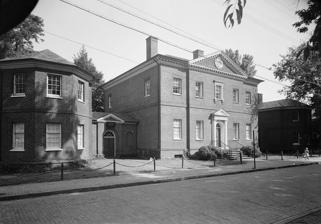
Building: Hammond–Harwood House
Country: United States of America
Year built: 1774
Historic house in Annapolis, Maryland, United States United States historic place Hammond-Harwood House U.S. National Register of Historic Places U.S. National Historic Landmark Exterior view of the Hammond–Harwood House Show map of Maryland Show map of the United States Location Maryland Ave. and King George St., Annapolis, Maryland Coordinates 38°58′51.4″N 76°29′18.2″W / 38.980944°N 76.488389°W / 38.980944; -76.488389 Area 0.5 acres (0.20 ha) Built 1774 ( 1774 ) Architect Buckland, William Architectural style Georgian NRHP reference No. 66000384 Significant dates Added to NRHP October 15, 1966 Designated NHL October 9, 1960 The Hammond–Harwood House is a historic house museum at 19 Maryland Avenue in Annapolis , Maryland , USA.  Built in 1774, is one of the premier colonial houses remaining in America from the British colonial period (1607–1776). It is the only existing work of colonial academic architecture that was principally designed from a plate in Andrea Palladio 's I Quattro Libri dell'Architettura (The Four Books of Architecture) (1570). The house was designed by the architect William Buckland in 1773–1774 for wealthy farmer Matthias Hammond of Anne Arundel County , Maryland . It was modeled on the design of the Villa Pisani in Montagnana , Italy , as depicted in Book II, Chapter XIV of Palladio's work.  It was designated a National Historic Landmark in 1960, and is now managed by a non-profit organization as a museum. History Construction on the house began about April 1774, and most of the house was probably completed before the death of the architect in November or December of the same year. Owner Matthias Hammond probably never occupied his elegant house because he abruptly left Annapolis for his family's country estate in 1776. He died in 1786 after renting out the house for many years. The house passed to his nephews John, and then to Philip Hammond, who eventually sold the house to Ninian Pinkney in 1810. Pinkney, however, quickly sold the house to Judge Jeremiah Chase in 1811. Judge Chase bought the house as a home for the family of his daughter, Frances Townley Chase Loockerman. Chase was well acquainted with the house because he had rented the northeast wing, beginning in the late 1770s. Judge Chase's descendants lived in the house until the death of his great-granddaughter Hester Ann Harwood in 1924. Her mother, Judge Chase's granddaughter, married William Harwood, the great-grandson of William Buckland, the architect of the house. Hester Ann Harwood died intestate, and the house was sold in 1926 to St. John's College . The College used the house as a teaching tool for one of America's first courses taught on the decorative arts until financial necessity forced the college to sell to the Hammond–Harwood House Association in 1940. This non-profit corporation continues to own the house and operates it as a public museum. Architecture Hammond–Harwood House Main Facade The Villa Pisani, Montagnana from The Four Books of Architecture by Andrea Palladio , Giacomo Leoni, 1742 The house ranks architecturally with many of the great mansions built in the late Colonial period; however, it is the only house directly inspired from a plate in Palladio's, I Quattro Libri dell'Architettura . Architect William Buckland adapted Palladio's Villa Pisani design to satisfy the tastes of colonial Annapolis. He re-designed the plan to accommodate the tastes for asymmetrical regional preferences and modified the hyphens from Palladio's arched entries to more practical single storey connecting links. He also incorporated fashionable urban design by sinking the windows in the method mandated by the London Building Act 1774 . This device provided better protection from fire and gave the overall design a greater degree of visual solidity and three dimensionality (see image at right). This adaptation from Palladio's model marks his maturity as an architect and ranks him as one of America's first and finest architects. The initial design of Thomas Jefferson 's Monticello was taken from the Villa Cornaro in Piombino Dese , Italy , in Book II, Chapter XV of I Quattro Libri dell'Architettura , but this façade was later covered up by Jefferson's own expansions to his house.  Thomas Jefferson made two drawings of the Hammond–Harwood House when he served the government in Annapolis in 1783–1784. One could assume that Jefferson recognized the house as derived from Palladio because his knowledge of The Four Books of Architecture was extensive. He referred to the book as his architectural "bible" and the plate of the Villa Cornaro follows the Villa Pisani plate; and directly opposite the Villa Cornaro in some 18th-century English transcriptions of the work. Dining room with rococo carving attributed to Thomas Hall Description The Hammond–Harwood House is a five-part brick house with a five-bay two-story central block, two-story end wings and one-story connecting hyphens on either side. The central block has a shallow hipped roof. The wings project toward the street with three-sided hipped-roof bays. The hyphens are rendered as a blind arcade, with the central bay a door opening with a pediment above.  There is little decoration, with plain rubbed brick flat arches over the windows. Ornament is confined to the central bay, whose door is framed by engaged Ionic columns and topped by a fanlight.  Above the door the second floor window is framed with a surround and entablature. The interior presents the appearance of symmetry where it is in fact not symmetrical, using false doors where necessary to maintain the illusion. The main rooms are the first-floor dining room and the second-floor ballroom immediately above, at the rear of the house overlooking the garden.  The dining room features an opening, centered in the facade, that is treated as a door on the outside and as a window on the inside. The Hammond–Harwood House was featured in Bob Vila 's A&E Network production, Guide to Historic Homes of America, in the two-hour segment on the Mid-Atlantic States . See also Brice House Chase–Lloyd House , another National Historic Landmark, located across the street Paca House and Garden Whitehall (Annapolis, Maryland) Tulip Hill List of National Historic Landmarks in Maryland National Register of Historic Places listings in Anne Arundel County, Maryland References